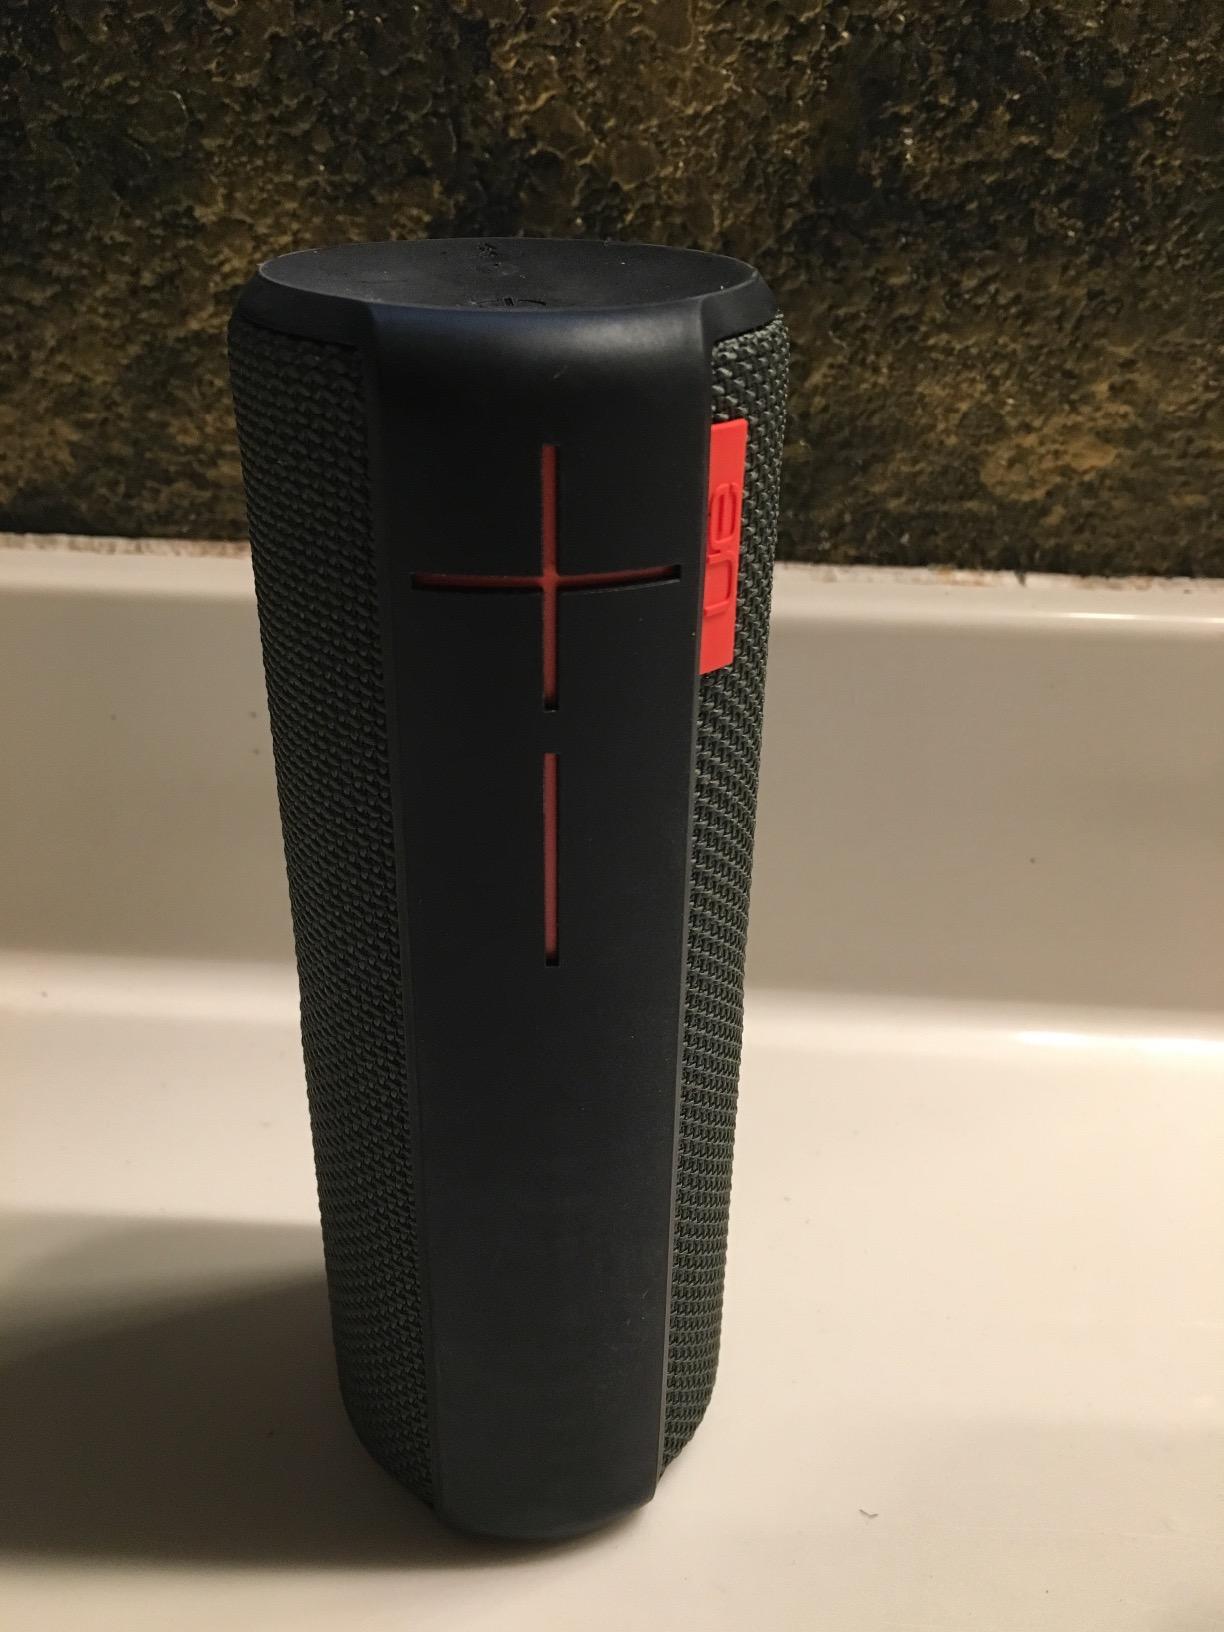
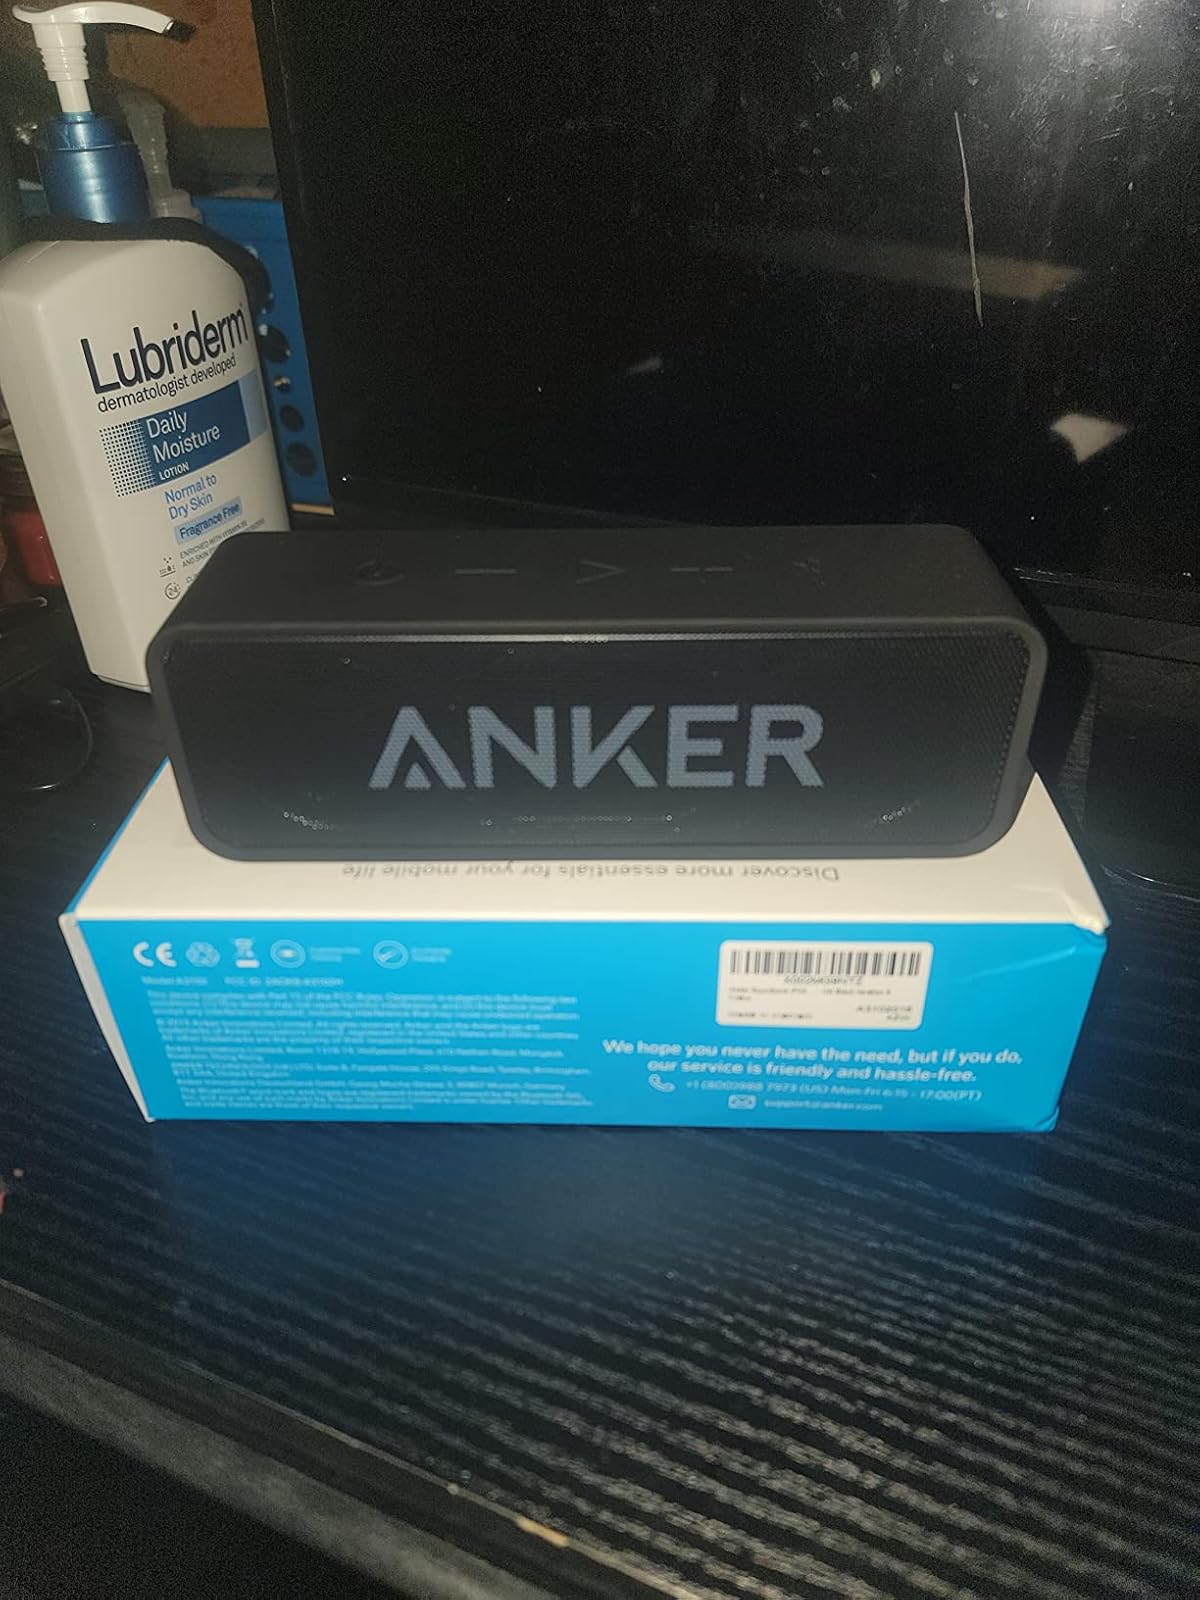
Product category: speaker
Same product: no